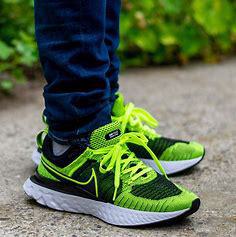
Brand: Nike
Model: React Infinity Run Flyknit